List of South Korean Academy Award winners and nominees

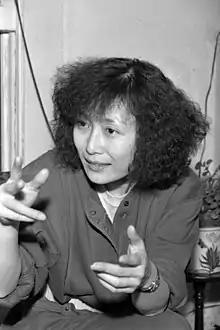
Christine Choy, who is half-Korean through her father, was nominated for Best Documentary Feature category.

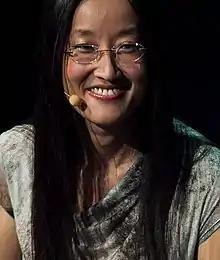
Jennifer Yuh Nelson was nominated for Best Animated Feature category.

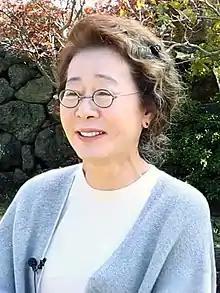
Youn Yuh-jung (pictured in 2016) was the second Asian actress to win behind Japanese-American Miyoshi Umeki, and the first Korean to do so.

NOTE: In this category is awarded to countries, not individuals. This list contains directors of nominated films, who typically accept the award on behalf of their country.